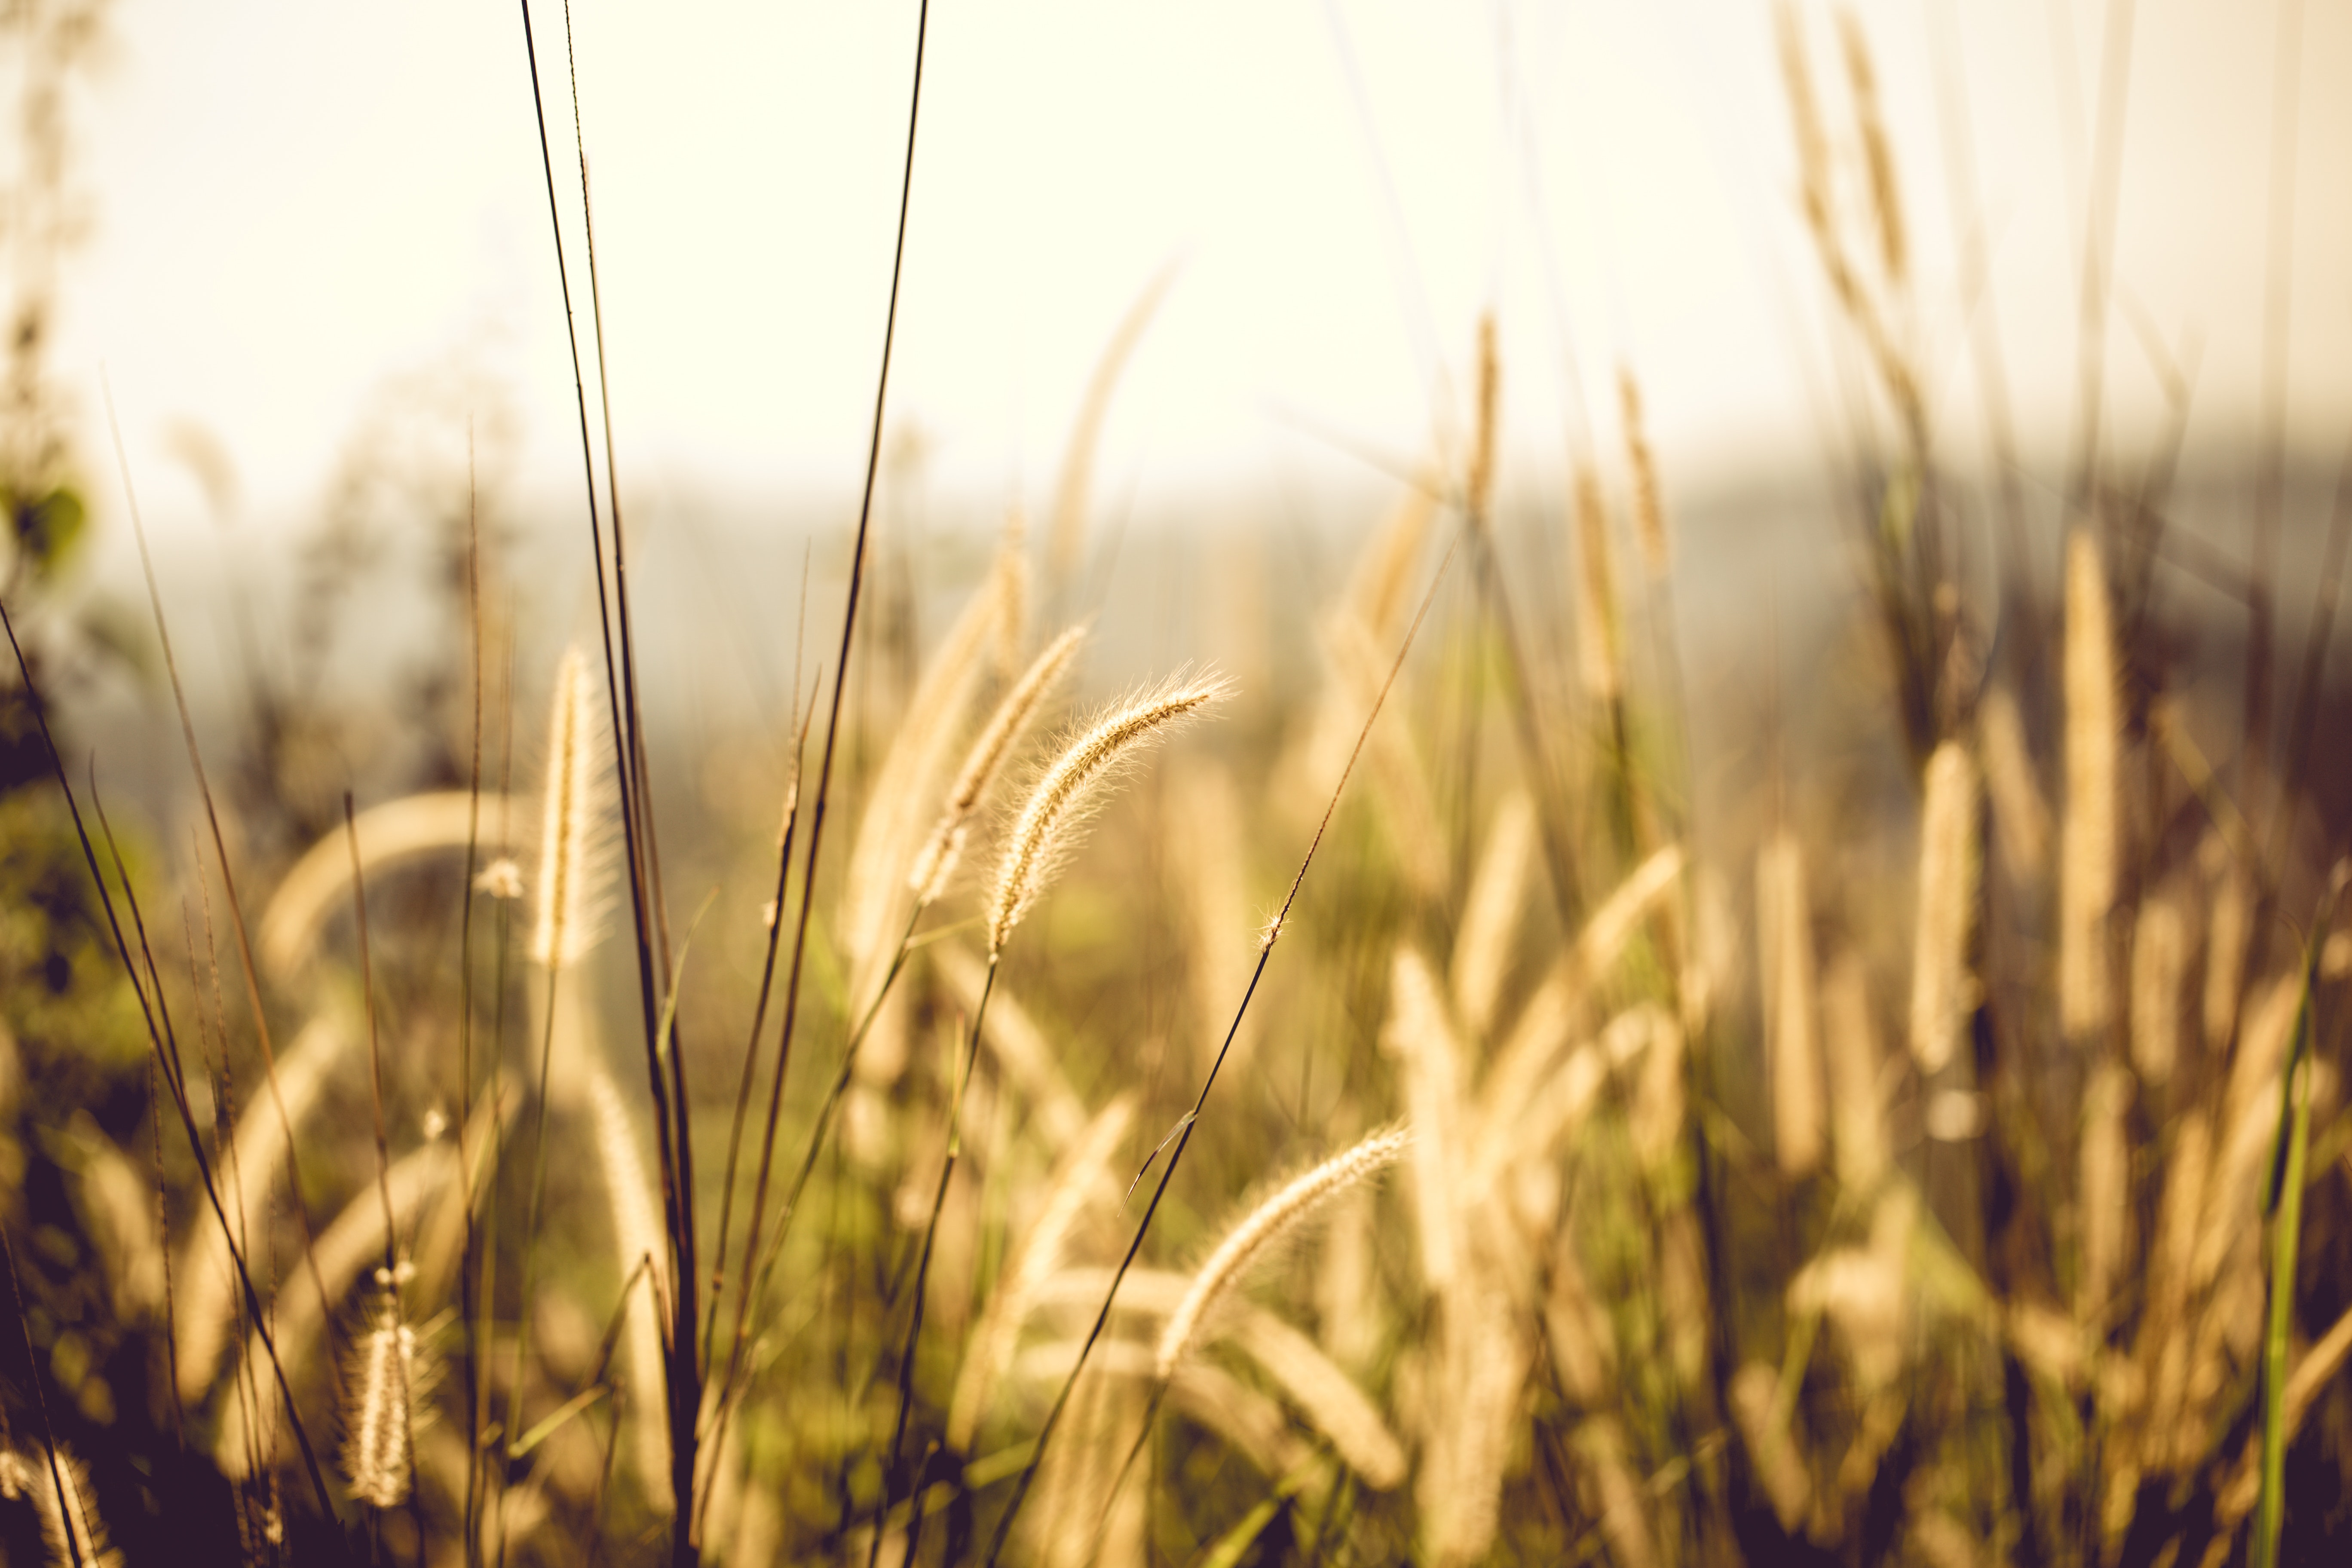
nature, grass, sky, light, field, sunlight, plant, rye, wheat, morning, yellow, grass family, grain, food grain, barley, summer, crop, photography, phragmites, plant stem, einkorn wheat, poales, sunset, meadow, evening, hordeum, backlighting, cereal, dinkel wheat, prairie, sunrise, agriculture, flowering plant, malt, emmer, grassland